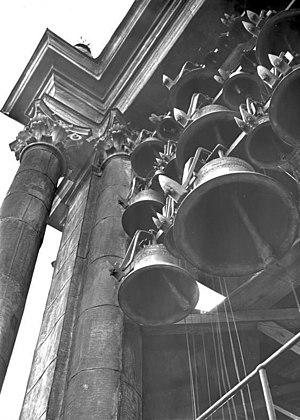
L’église de la Garnison à Potsdam était l'église baroque la plus importante de Potsdam, construite entre 1733 et 1735 par ordre du roi Frédéric-Guillaume Iᵉʳ de Prusse, dit le « roi sergent », qui orienta le royaume de Prusse vers le développement de sa puissance militaire. L'église fut conçue pour être remarquable par sa taille — son clocher dépassait les 88 mètres de haut — et par le luxe de sa décoration. Le roi sergent fut inhumé dans l'église de la Garnison à Potsdam devenue un symbole de l’État prussien et de sa puissante armée ; il en alla de même pour son successeur Frédéric-Guillaume II, dit « Frédéric le Grand ». L'église a d'abord été utilisée pour le culte calviniste pour les soldats royaux, puis fut rattachée en 1817 à l'Église évangélique de l'Union prussienne par la volonté du roi Frédéric-Guillaume III.